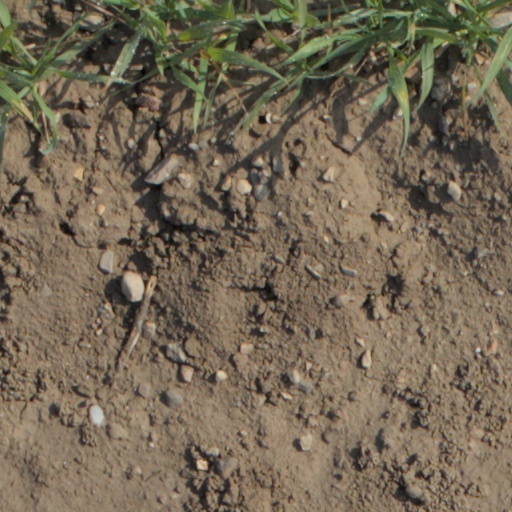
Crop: wheat